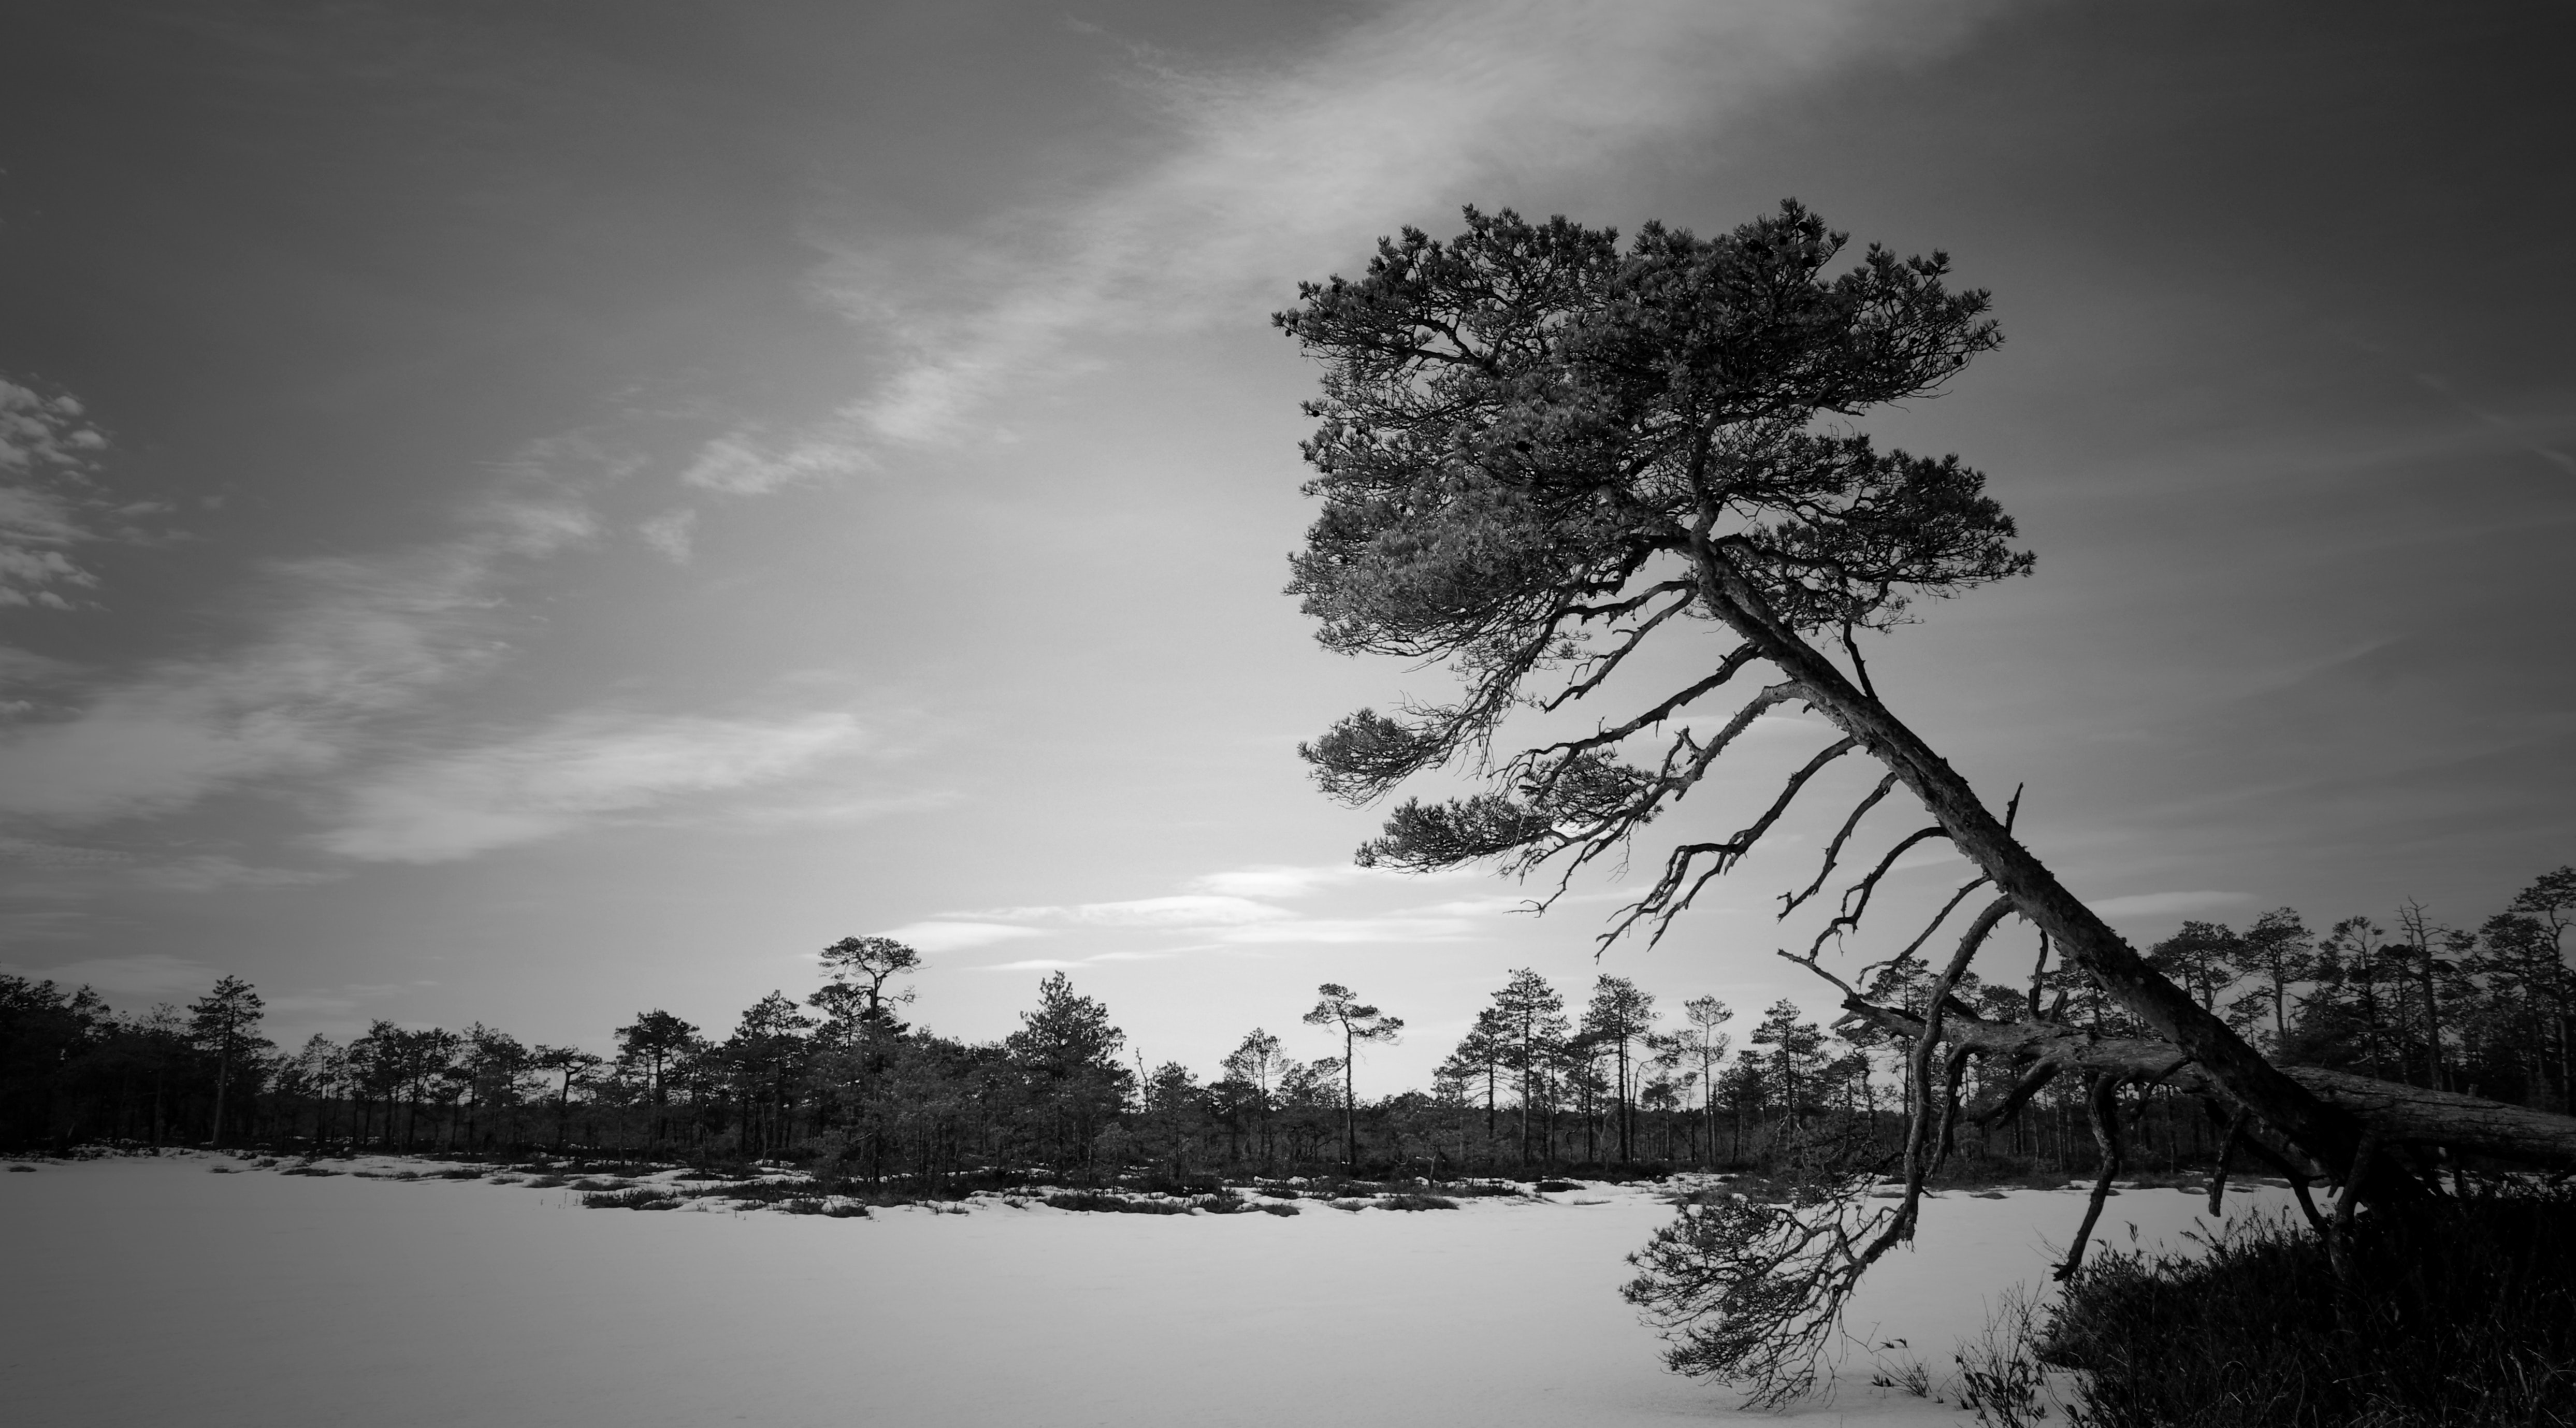
sky, nature, white, tree, natural landscape, water, black and white, monochrome photography, black, cloud, reflection, monochrome, atmospheric phenomenon, horizon, morning, woody plant, water resources, branch, photography, landscape, plant, lake, calm, atmosphere, stock photography, bayou, river, bank, reservoir, forest, evening, meteorological phenomenon, style